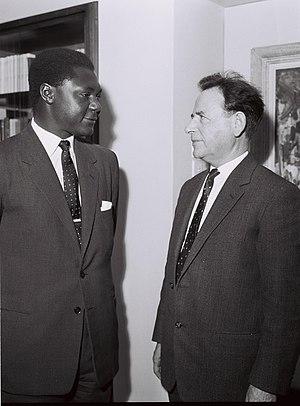
Thomas Joseph Odhiambo Mboya connu, plus communément, sous le nom de Tom Mboya et, parfois, sous le surnom de Andura était un politicien kényan de premier plan pendant le gouvernement de Jomo Kenyatta. Il fut le fondateur du People's Congress Party ainsi qu'un personnage clé dans la formation du parti du KANU et pendant les pourparlers ayant amené le Kenya à l'indépendance. Au moment de son assassinat le 5 juillet 1969 à Nairobi, il était Ministre du Economic Planning and Development Ministry.
La Histadrout est le principal syndicat de travailleurs israéliens. Elle est affiliée à la Confédération syndicale internationale.